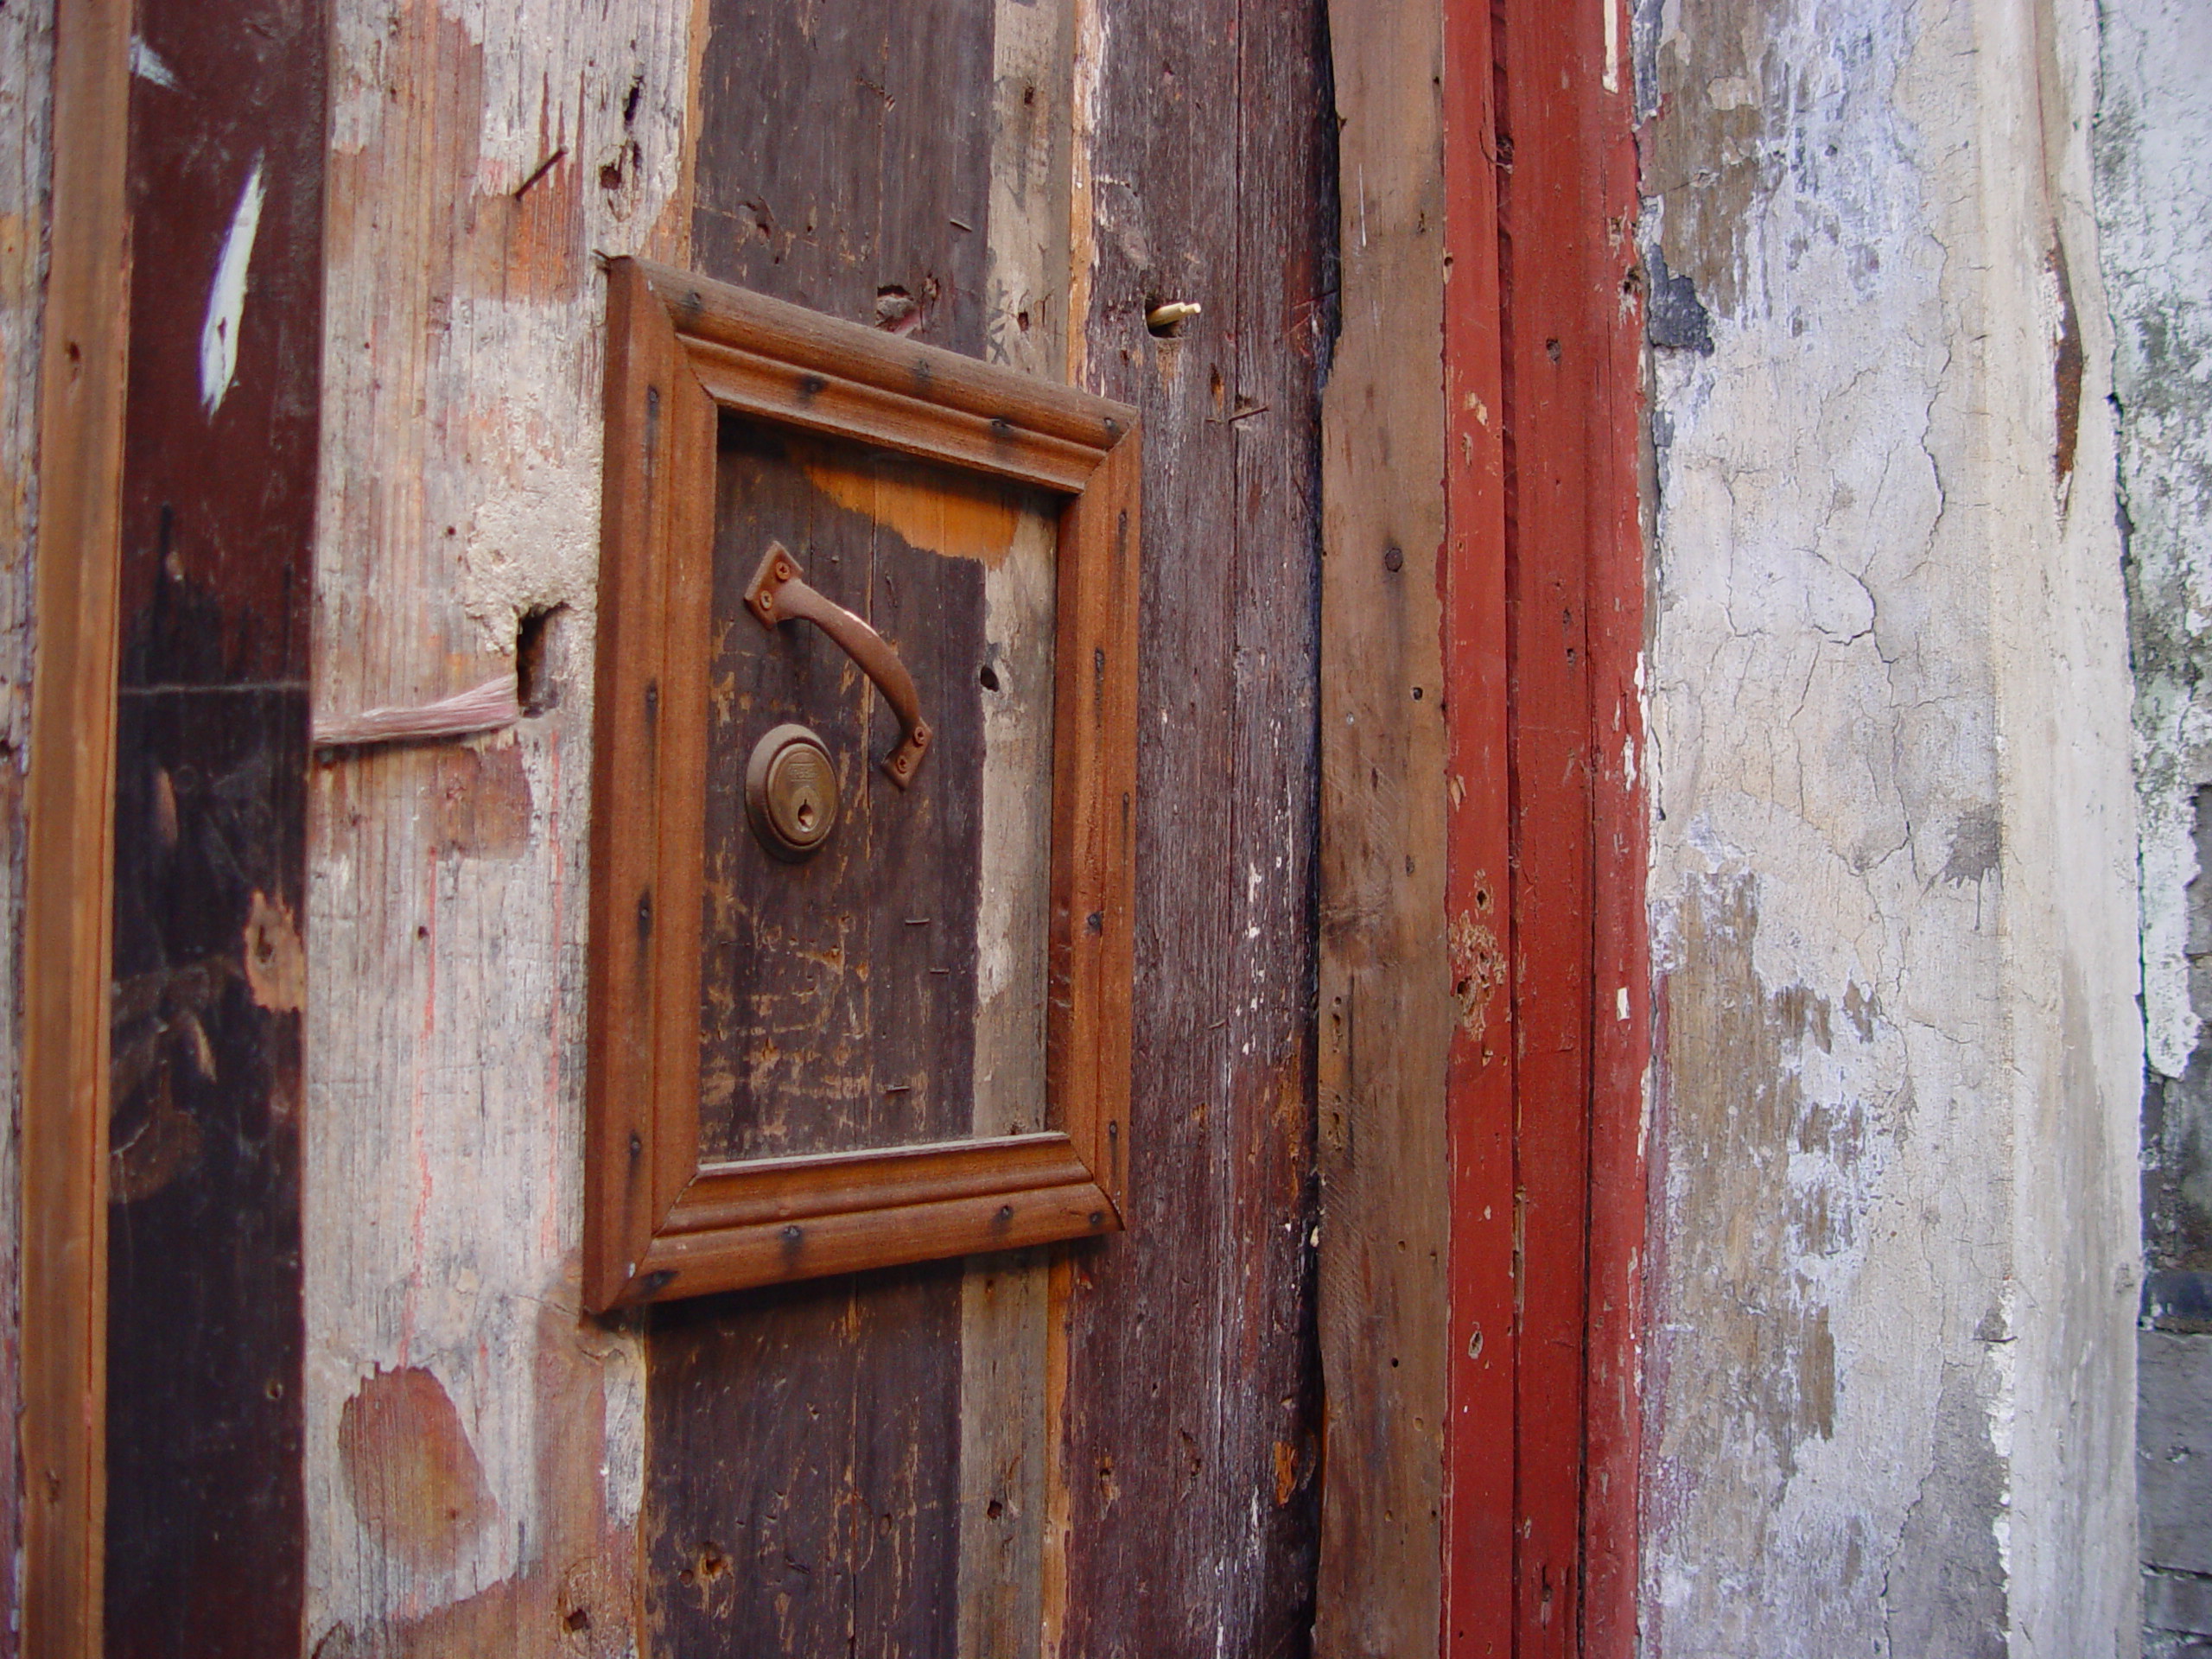
door, lock, wood, painting, old, china, Zhou Zhuang, red, wall, door handle, window, wood stain, hardwood, house, plank